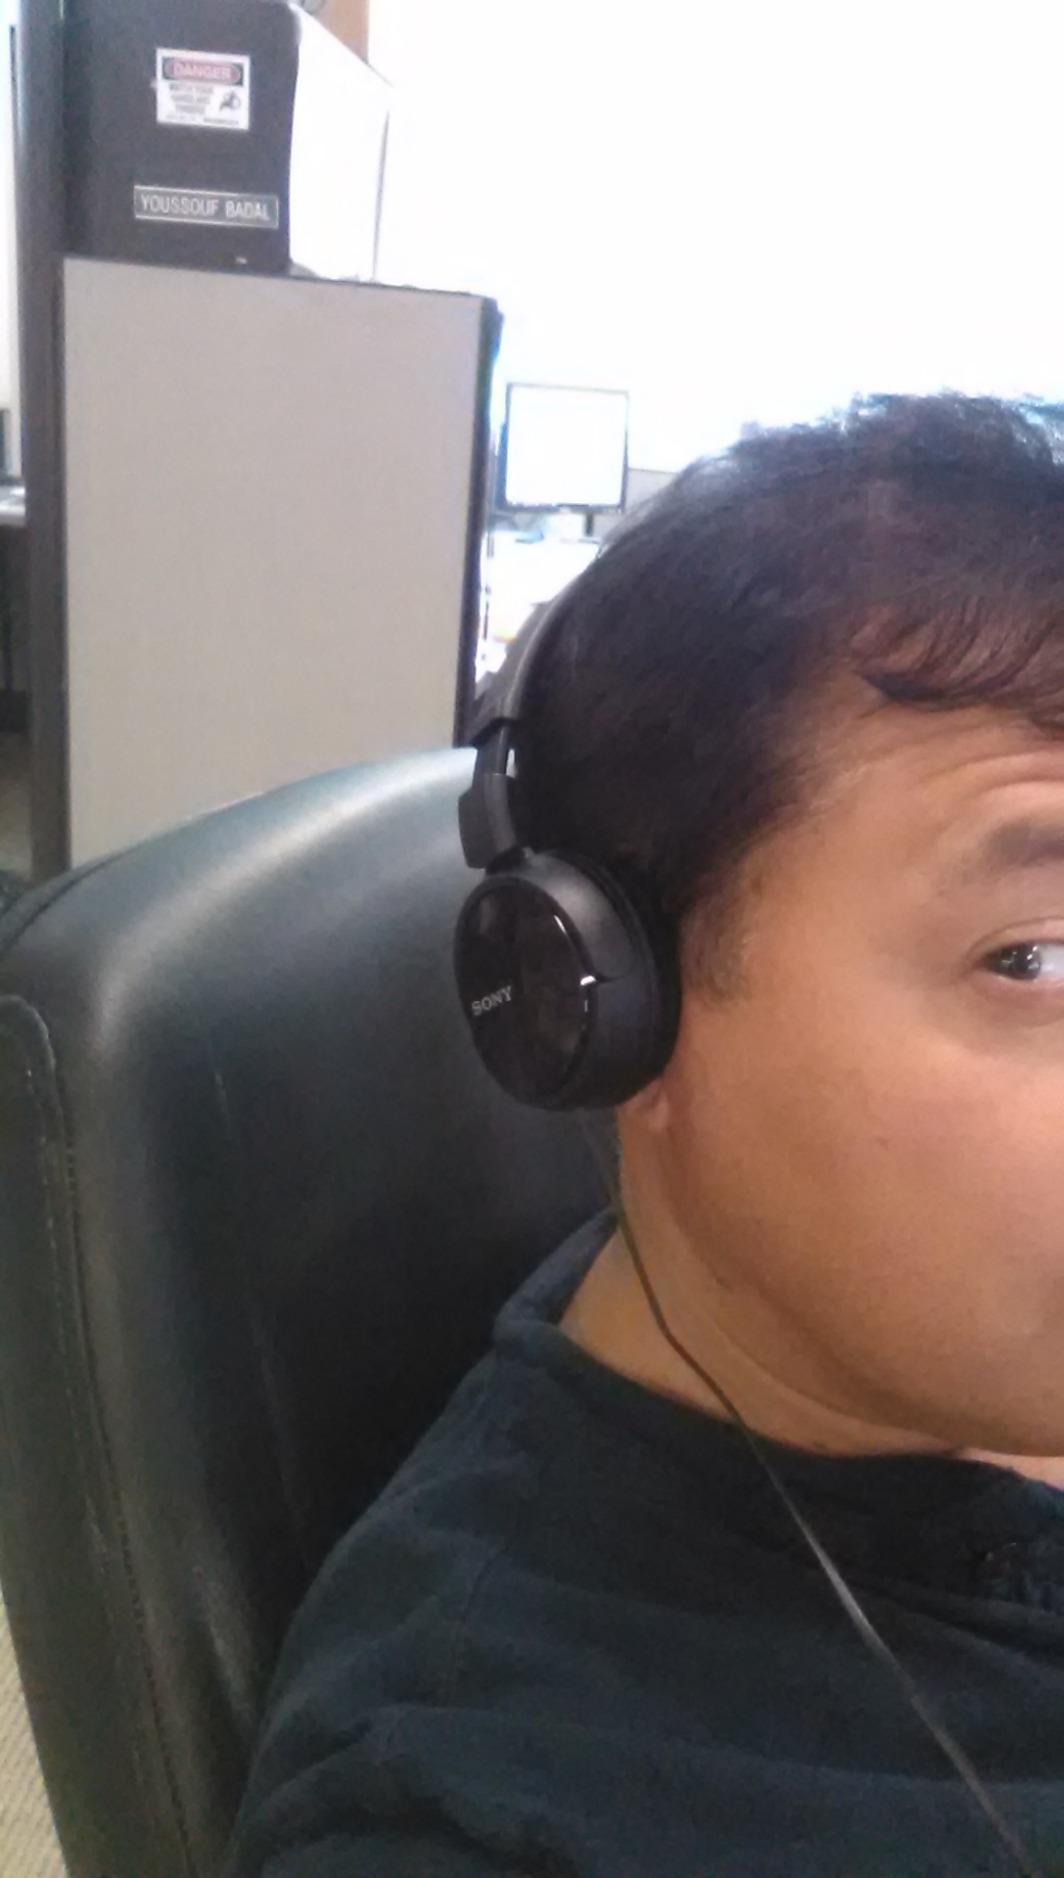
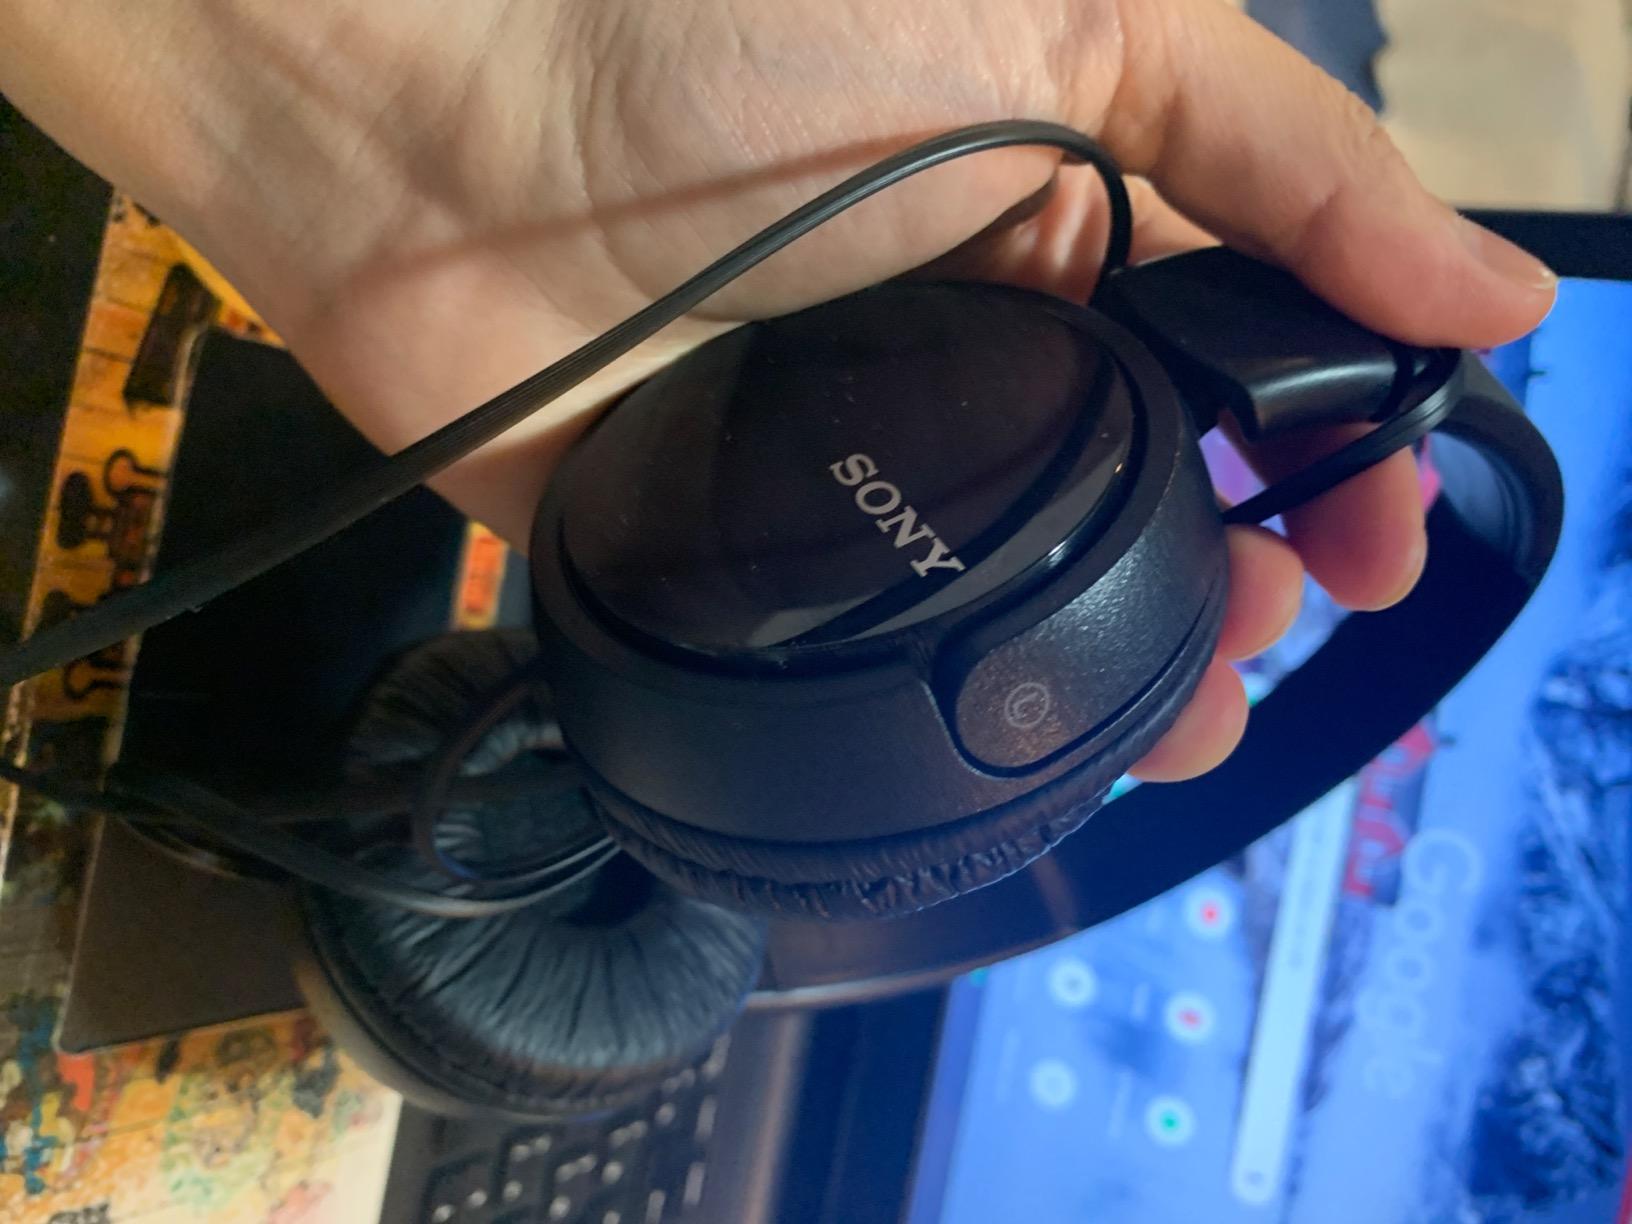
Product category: headphones
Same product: yes